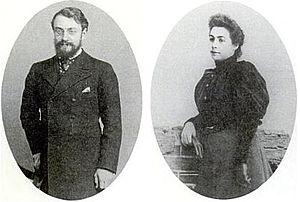
Henri Matisse, né le 31 décembre 1869 au Cateau-Cambrésis et mort le 3 novembre 1954 à Nice, est un peintre, dessinateur, graveur et sculpteur français.